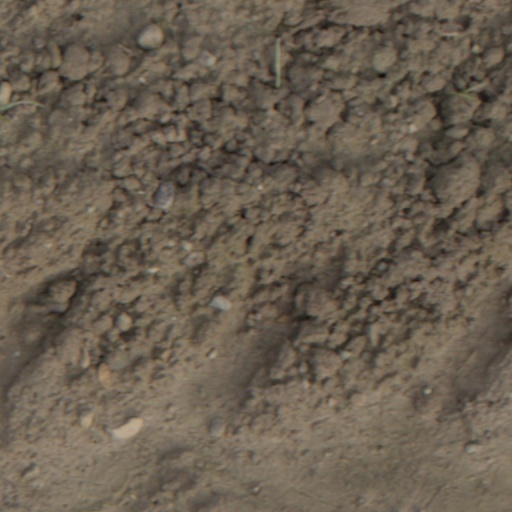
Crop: wheat